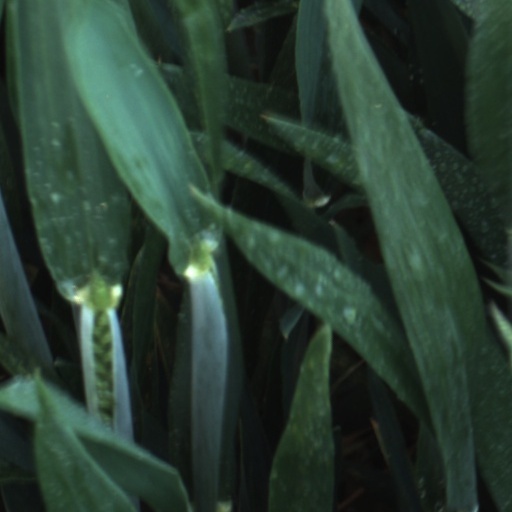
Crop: wheat